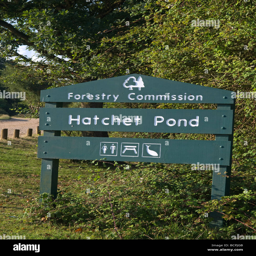
sign at the entrance to the car park